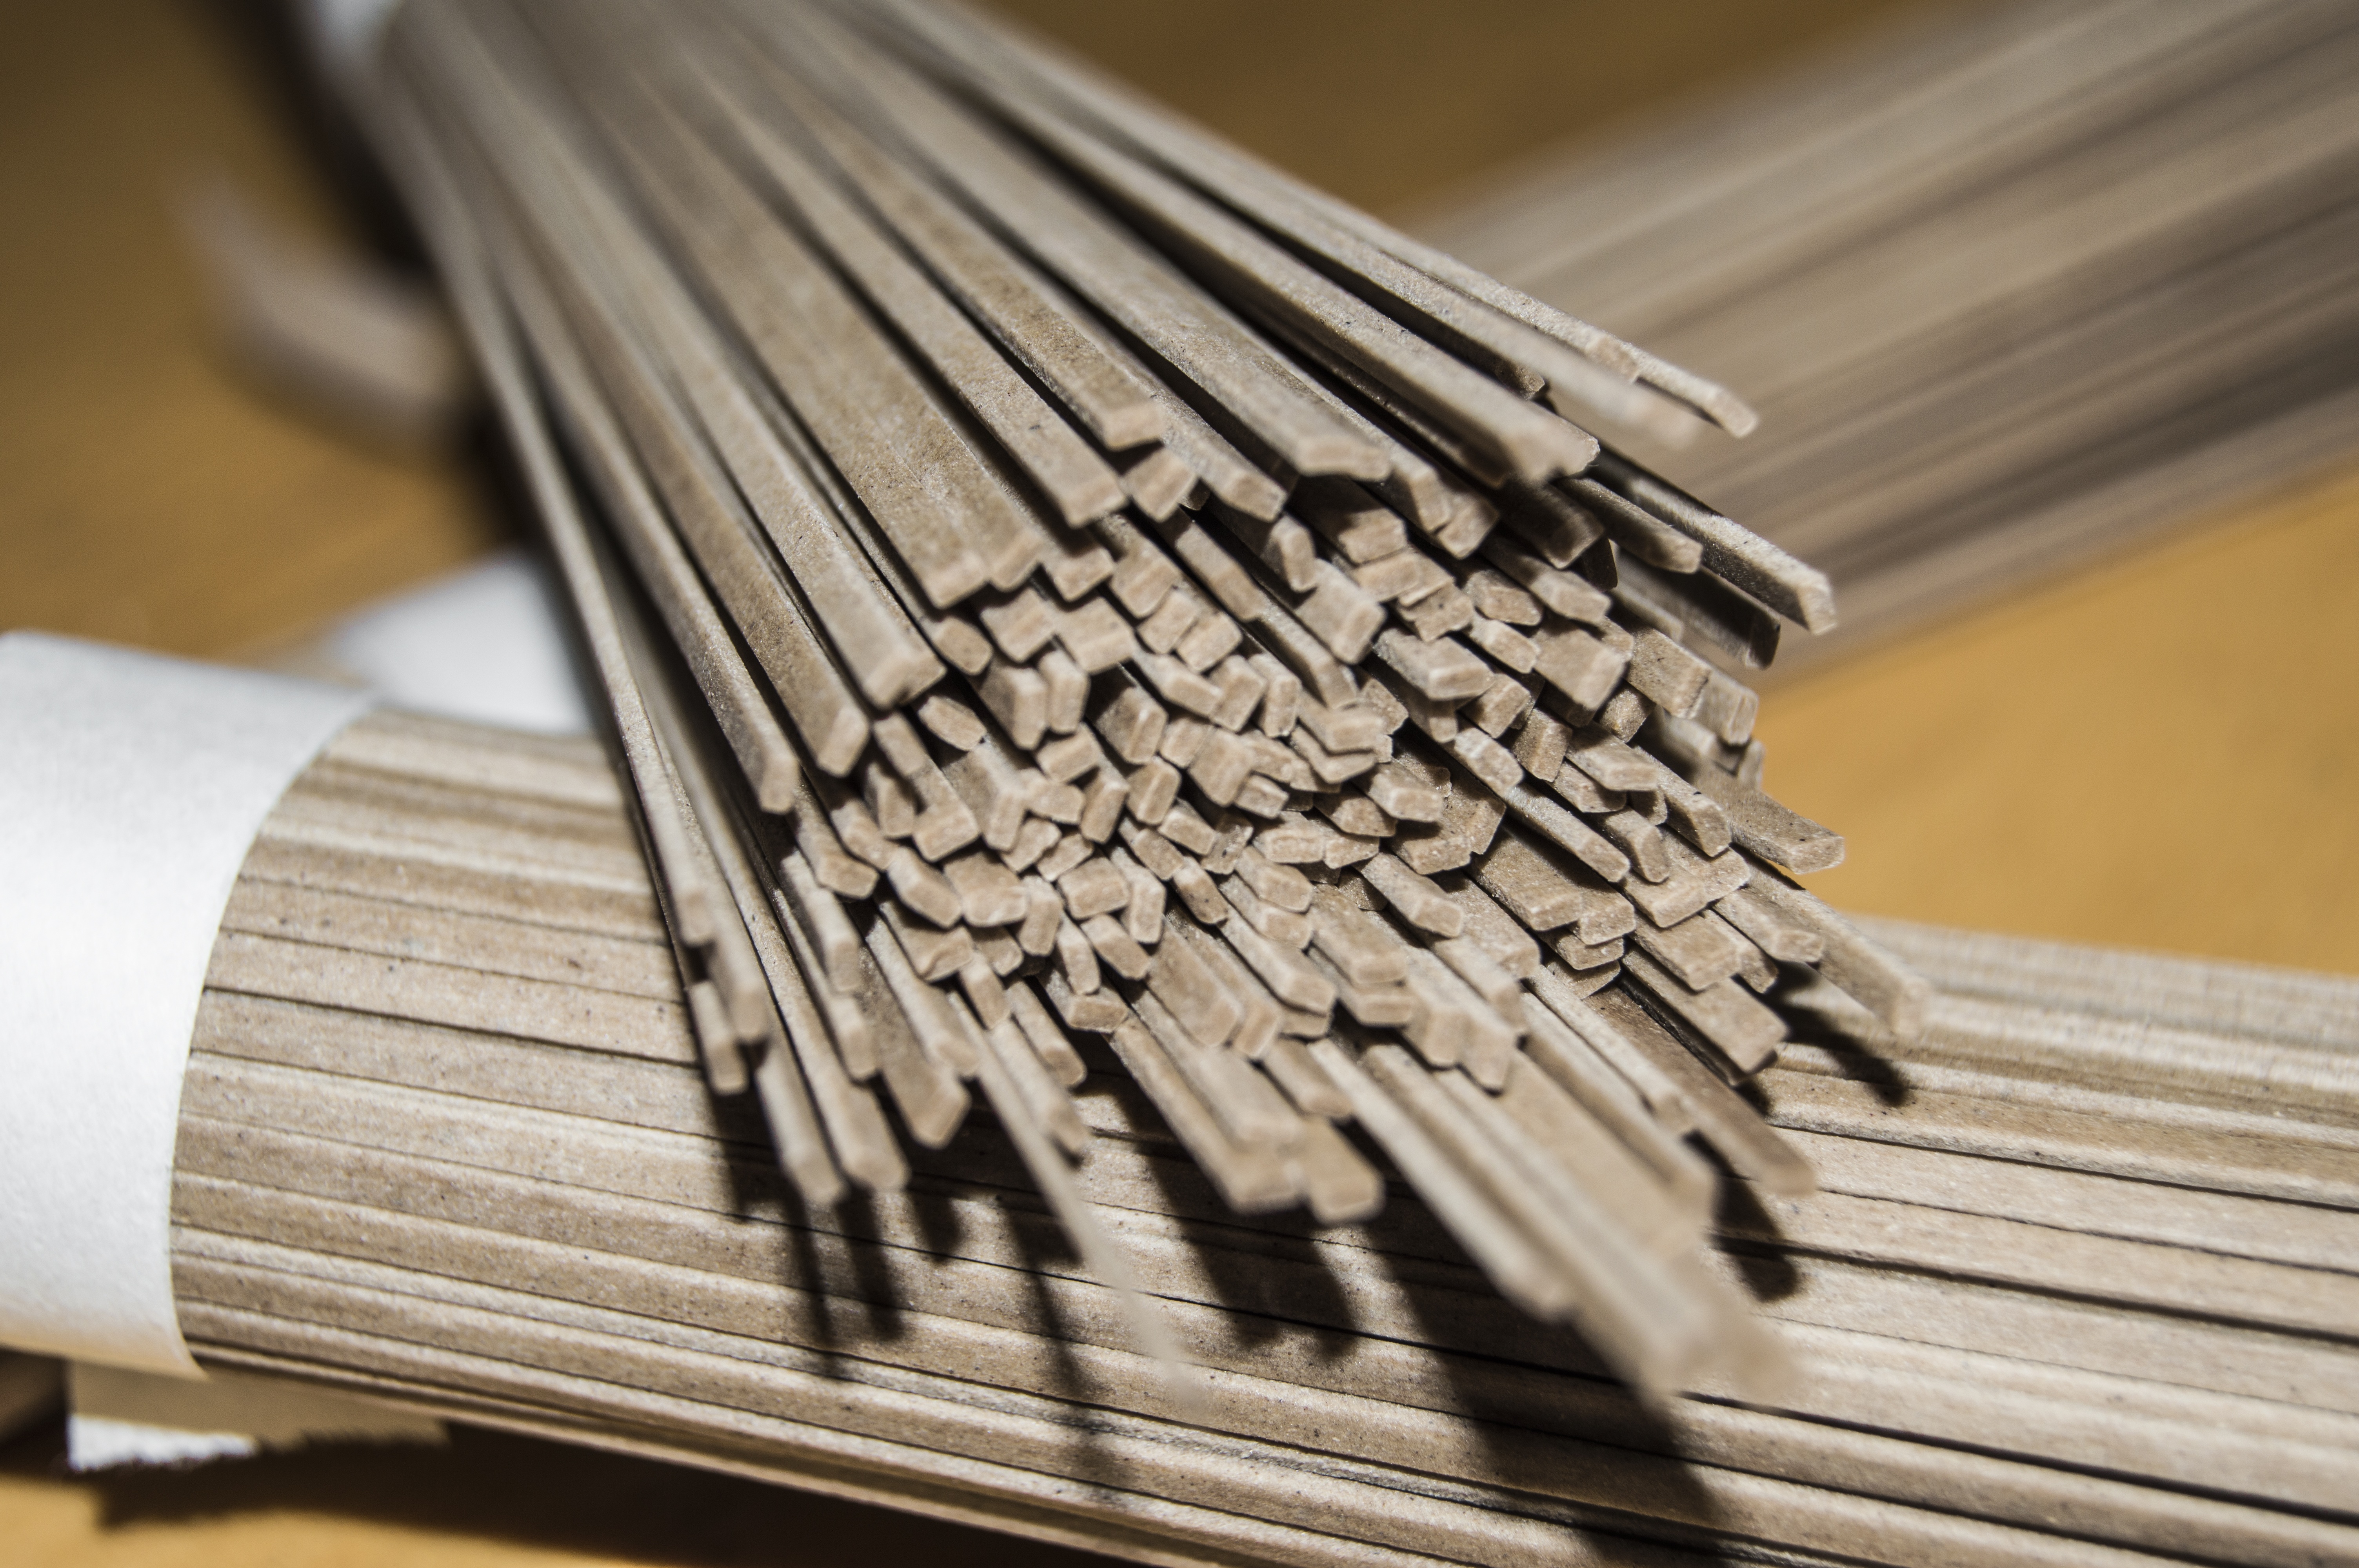
wing, wood, asian, food, pasta, musical instrument, close up, noodles, art, carving, soba, buckwheat, string instrument, plucked string instruments